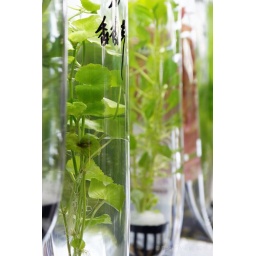
20110516-44-Aquarium plants sold in plastic bags in Mong Kok Goldfish Market